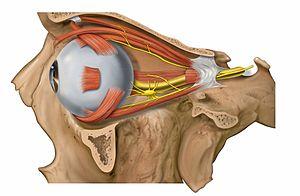
Les muscles de l'orbite sont un groupe de sept muscles qui assurent essentiellement les mouvements de l'œil - l'oculomotricité :